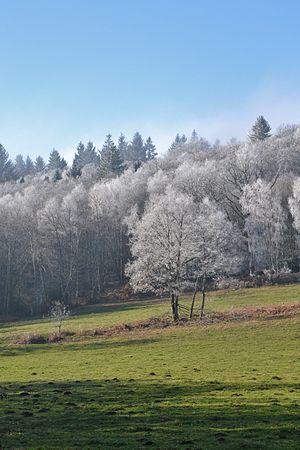
Arbres givrés dans les monts de Blond (Haute-Vienne, France)
Les monts de Blond sont les contreforts les plus occidentaux du Massif central. Situés à cheval entre les départements de la Charente et de la Haute-Vienne, ils dépassent les 400 mètres d'altitude et succèdent au massif de l'Arbre, en Charente ; ils forment la partie occidentale des monts de la Marche.